Adana

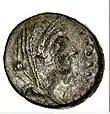
Minted coin of Adana, c. 250 BC

Alexander the Great entered Cilicia through the Cilician Gates in 333 BC. After defeating the Persians at the Battle of Issus, he installed his own satrap, Balacrus, to oversee the region's administration. His death in 323 BC marked the beginning of the Hellenistic era, as Greek replaced Luwian as the language of the region. After a short time under Ptolemaic dominion, the Seleucid Empire took control of the region in 312 BC. Adanan locals adopted a Greek name - "Antioch on Sarus -" for the city to demonstrate their loyalty to the Seleucid dynasty. The adopted name and the motifs illustrating the personification of the city seated above the river-god "Sarus" on the city's coins, suggest a special appreciation of the rivers which were a strong part of the Cilician identity. The Seleucids ruled Adana for more than two centuries until they were weakened by a civil war which led them to offer allegiance to Tigranes II, the King of Armenia who conquered a vast part of the Levant. Cilicia became a vassal state of the Kingdom of Armenia in 83 BC and new settlements were founded by Armenians in the region.